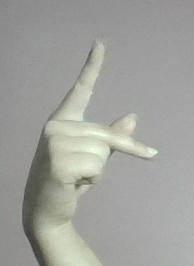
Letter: dha